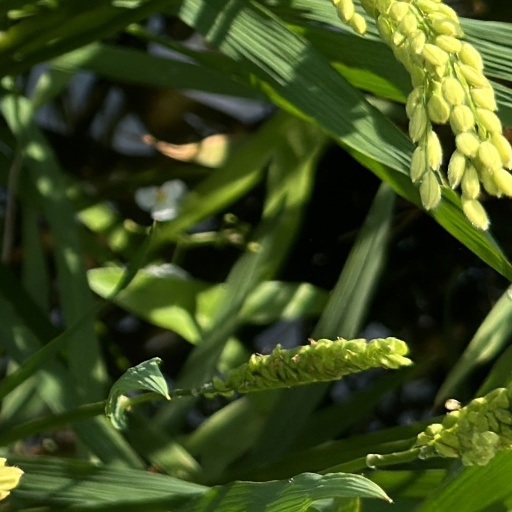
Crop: rice